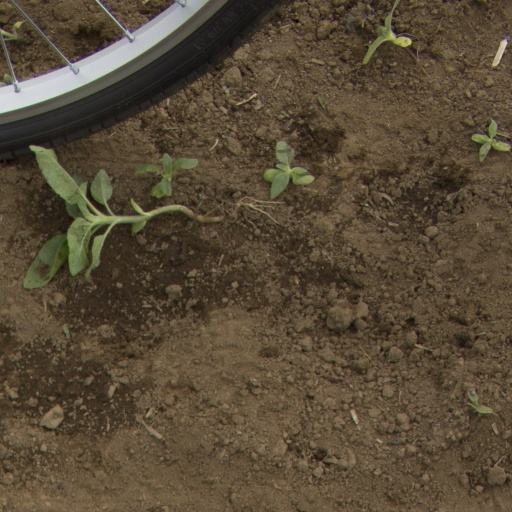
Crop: Jerusalem artichoke